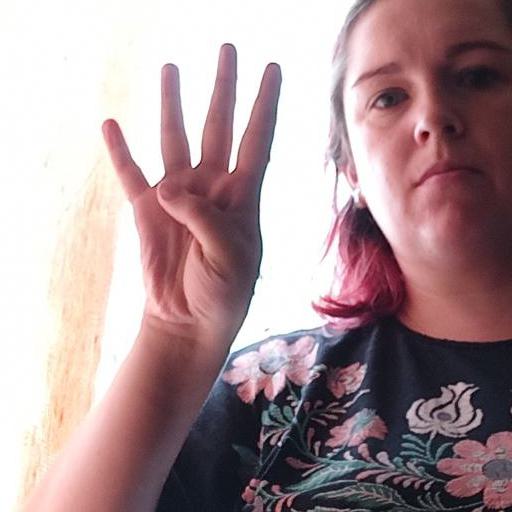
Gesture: four